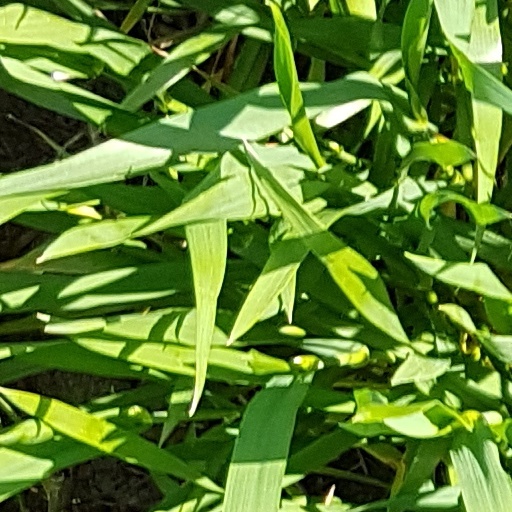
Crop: wheat